The Sin of Harold Diddlebock

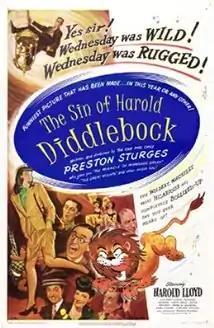
Original theatrical poster

The Sin of Harold Diddlebock is a 1947 American comedy film written and directed by Preston Sturges, starring the silent film comic icon Harold Lloyd (in his final film appearance), and featuring a supporting cast including female protagonist Frances Ramsden, Jimmy Conlin, Raymond Walburn, Rudy Vallee, Arline Judge, Edgar Kennedy, Franklin Pangborn, J. Farrell MacDonald, Robert Dudley, Robert Greig, Lionel Stander and Jackie the Lion. The film's story is a continuation of "The Freshman" (1925), one of Lloyd's most successful movies.